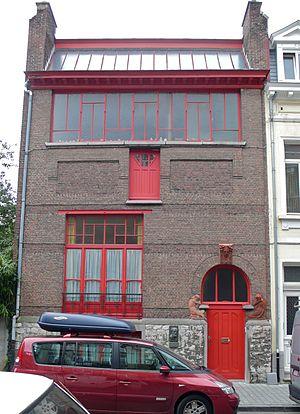
Ancien atelier d'artiste du peintre Emile Fabry, construit en 1902 par Emile LAMBOT. Style: Prémodernisme, Art Nouveau. Sis rue du Collège Saint-Michel 6, à 1150 Woluwe-Saint-Pierre (Bruxelles)
La maison-atelier du peintre Émile Fabry est un bâtiment édifié par l'architecte Émile Lambot au numéro 6 de la rue du Collège Saint-Michel à Woluwe-Saint-Pierre dans la banlieue de Bruxelles.
Cet article recense le patrimoine immobilier protégé à Woluwe-Saint-Pierre. Le patrimoine immobilier protégé fait partie du patrimoine culturel en Belgique.
L'atelier d'artiste, est le lieu de travail et, accessoirement, le logement d'un artiste. Il était, du XIXᵉ siècle jusqu'à la Première Guerre mondiale, un lieu culturel important où s'est développé toute une convivialité non seulement dans le domaine des arts mais aussi de la littérature et de la création en règle générale.